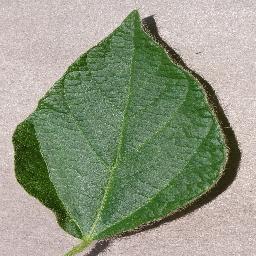
Label: Soybean___healthy